Fort Calgary

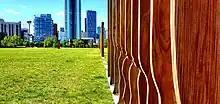
An art installation of wood slats used to outline the original fort and the height of its palisades.

In 2016, an art installation was unveiled at the site, with vertical wood slats topped with metal and placed on the outline of the original fort. The wood slats used for the installation is approximately the same height as the palisades used for Fort Calgary. From a certain angle, the wood slats are shaped to resemble 12 standing figures. The installation is illuminated with red lights during the night. The art installation is titled "Marking" and was created by Jill Anholt.